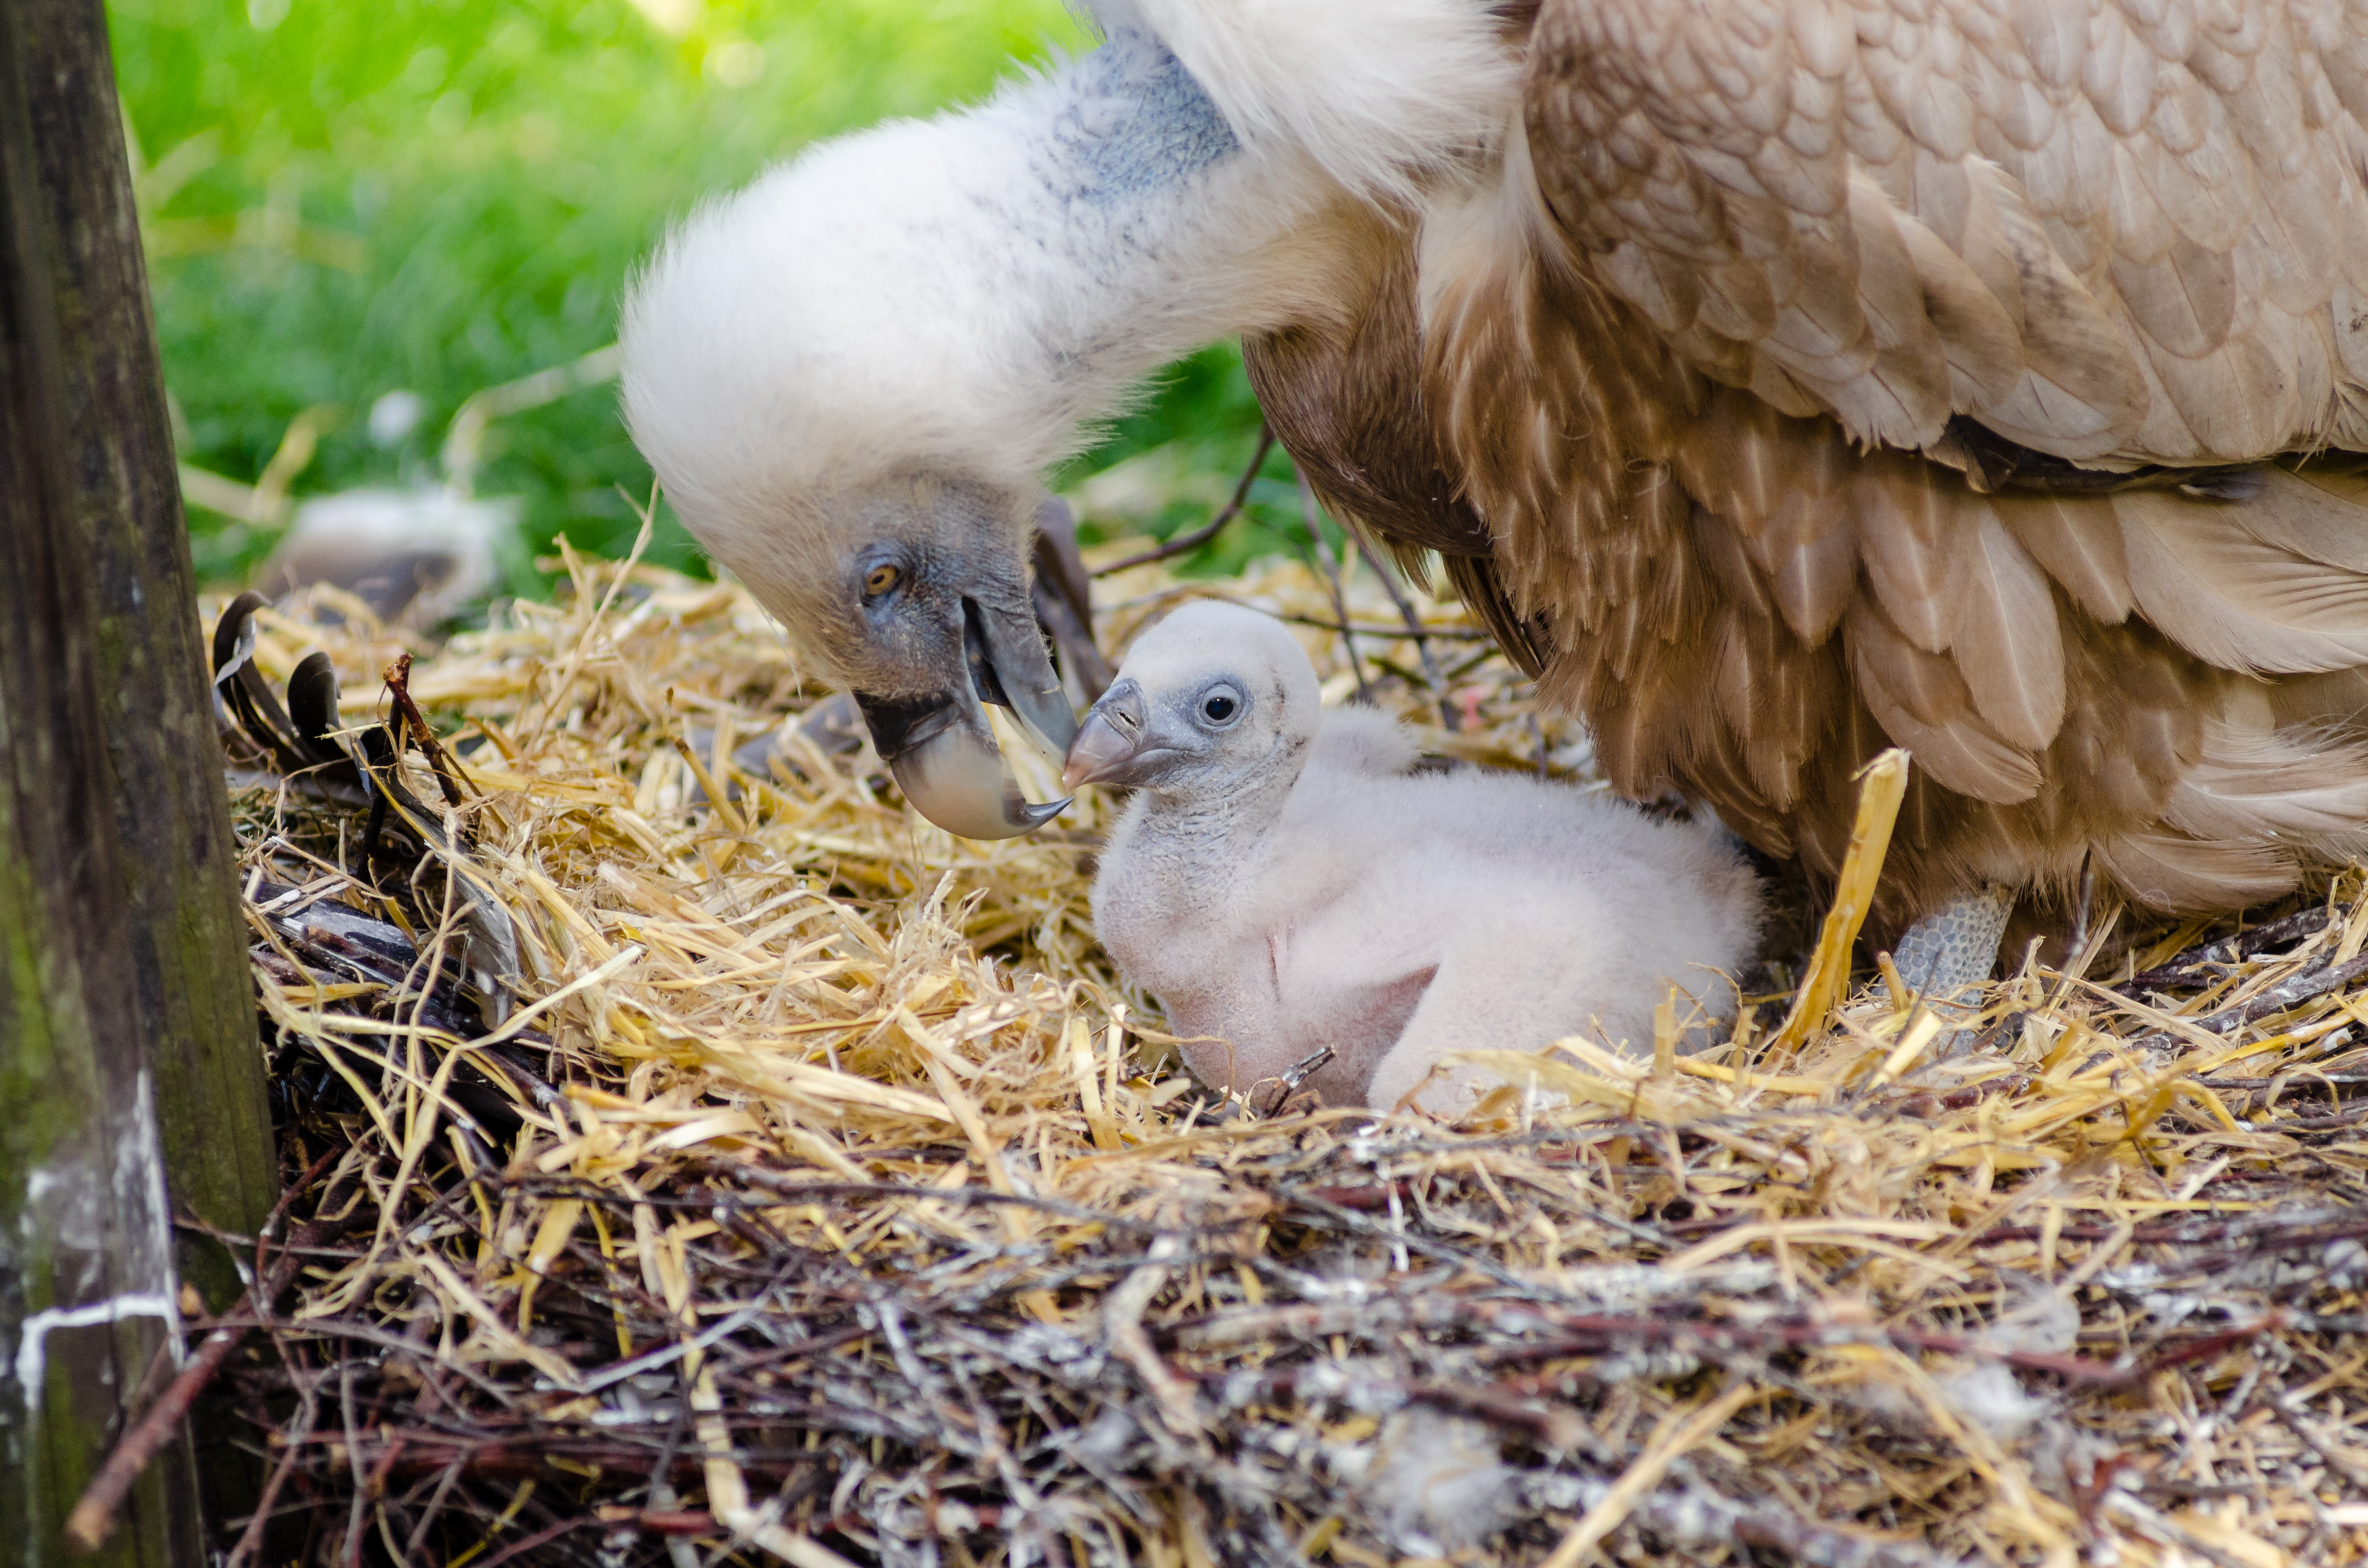
nature, grass, bird, wildlife, beak, eagle, fauna, bird of prey, vertebrate